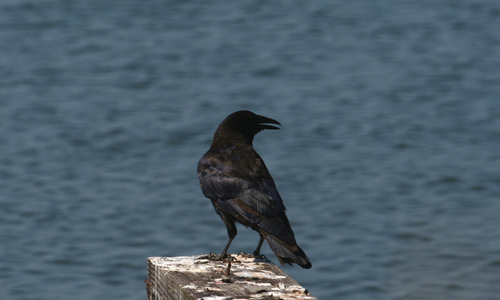
an erect black bird with glossy feathers and pincer-like beak.
a medium sized bird with an all black body, black head, and hooked black bill.
bird has black blat beak and the rest of the bird is black.
this is a jet black bird with a large pointed beak and long legs.
this is an all black bird with a large pointed black bill.
this bird has wings that are black with a long black beaka bird that is mostly black with a bit of brown in between with a large black beak.
this is a all jet black colored bird, with thing legs and a large bill.
this bird has a black bill, back, wings, and feeta bird with a black belly,breast, crown and the wings and the bill is curved downwards
Species: Fish Crow